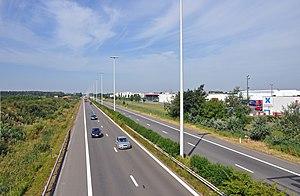
L'autoroute A10 près d'Ostende (Belgique)